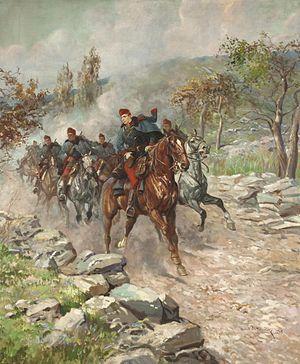
Karl Tersztyánszky von Nádas ou Tersztyánszky Károly, né le 28 octobre 1854 à Skalica, mort le 7 mars 1921 à Vienne, est un militaire austro-hongrois qui a combattu pendant la Première Guerre mondiale, principalement sur le front de l'Est.